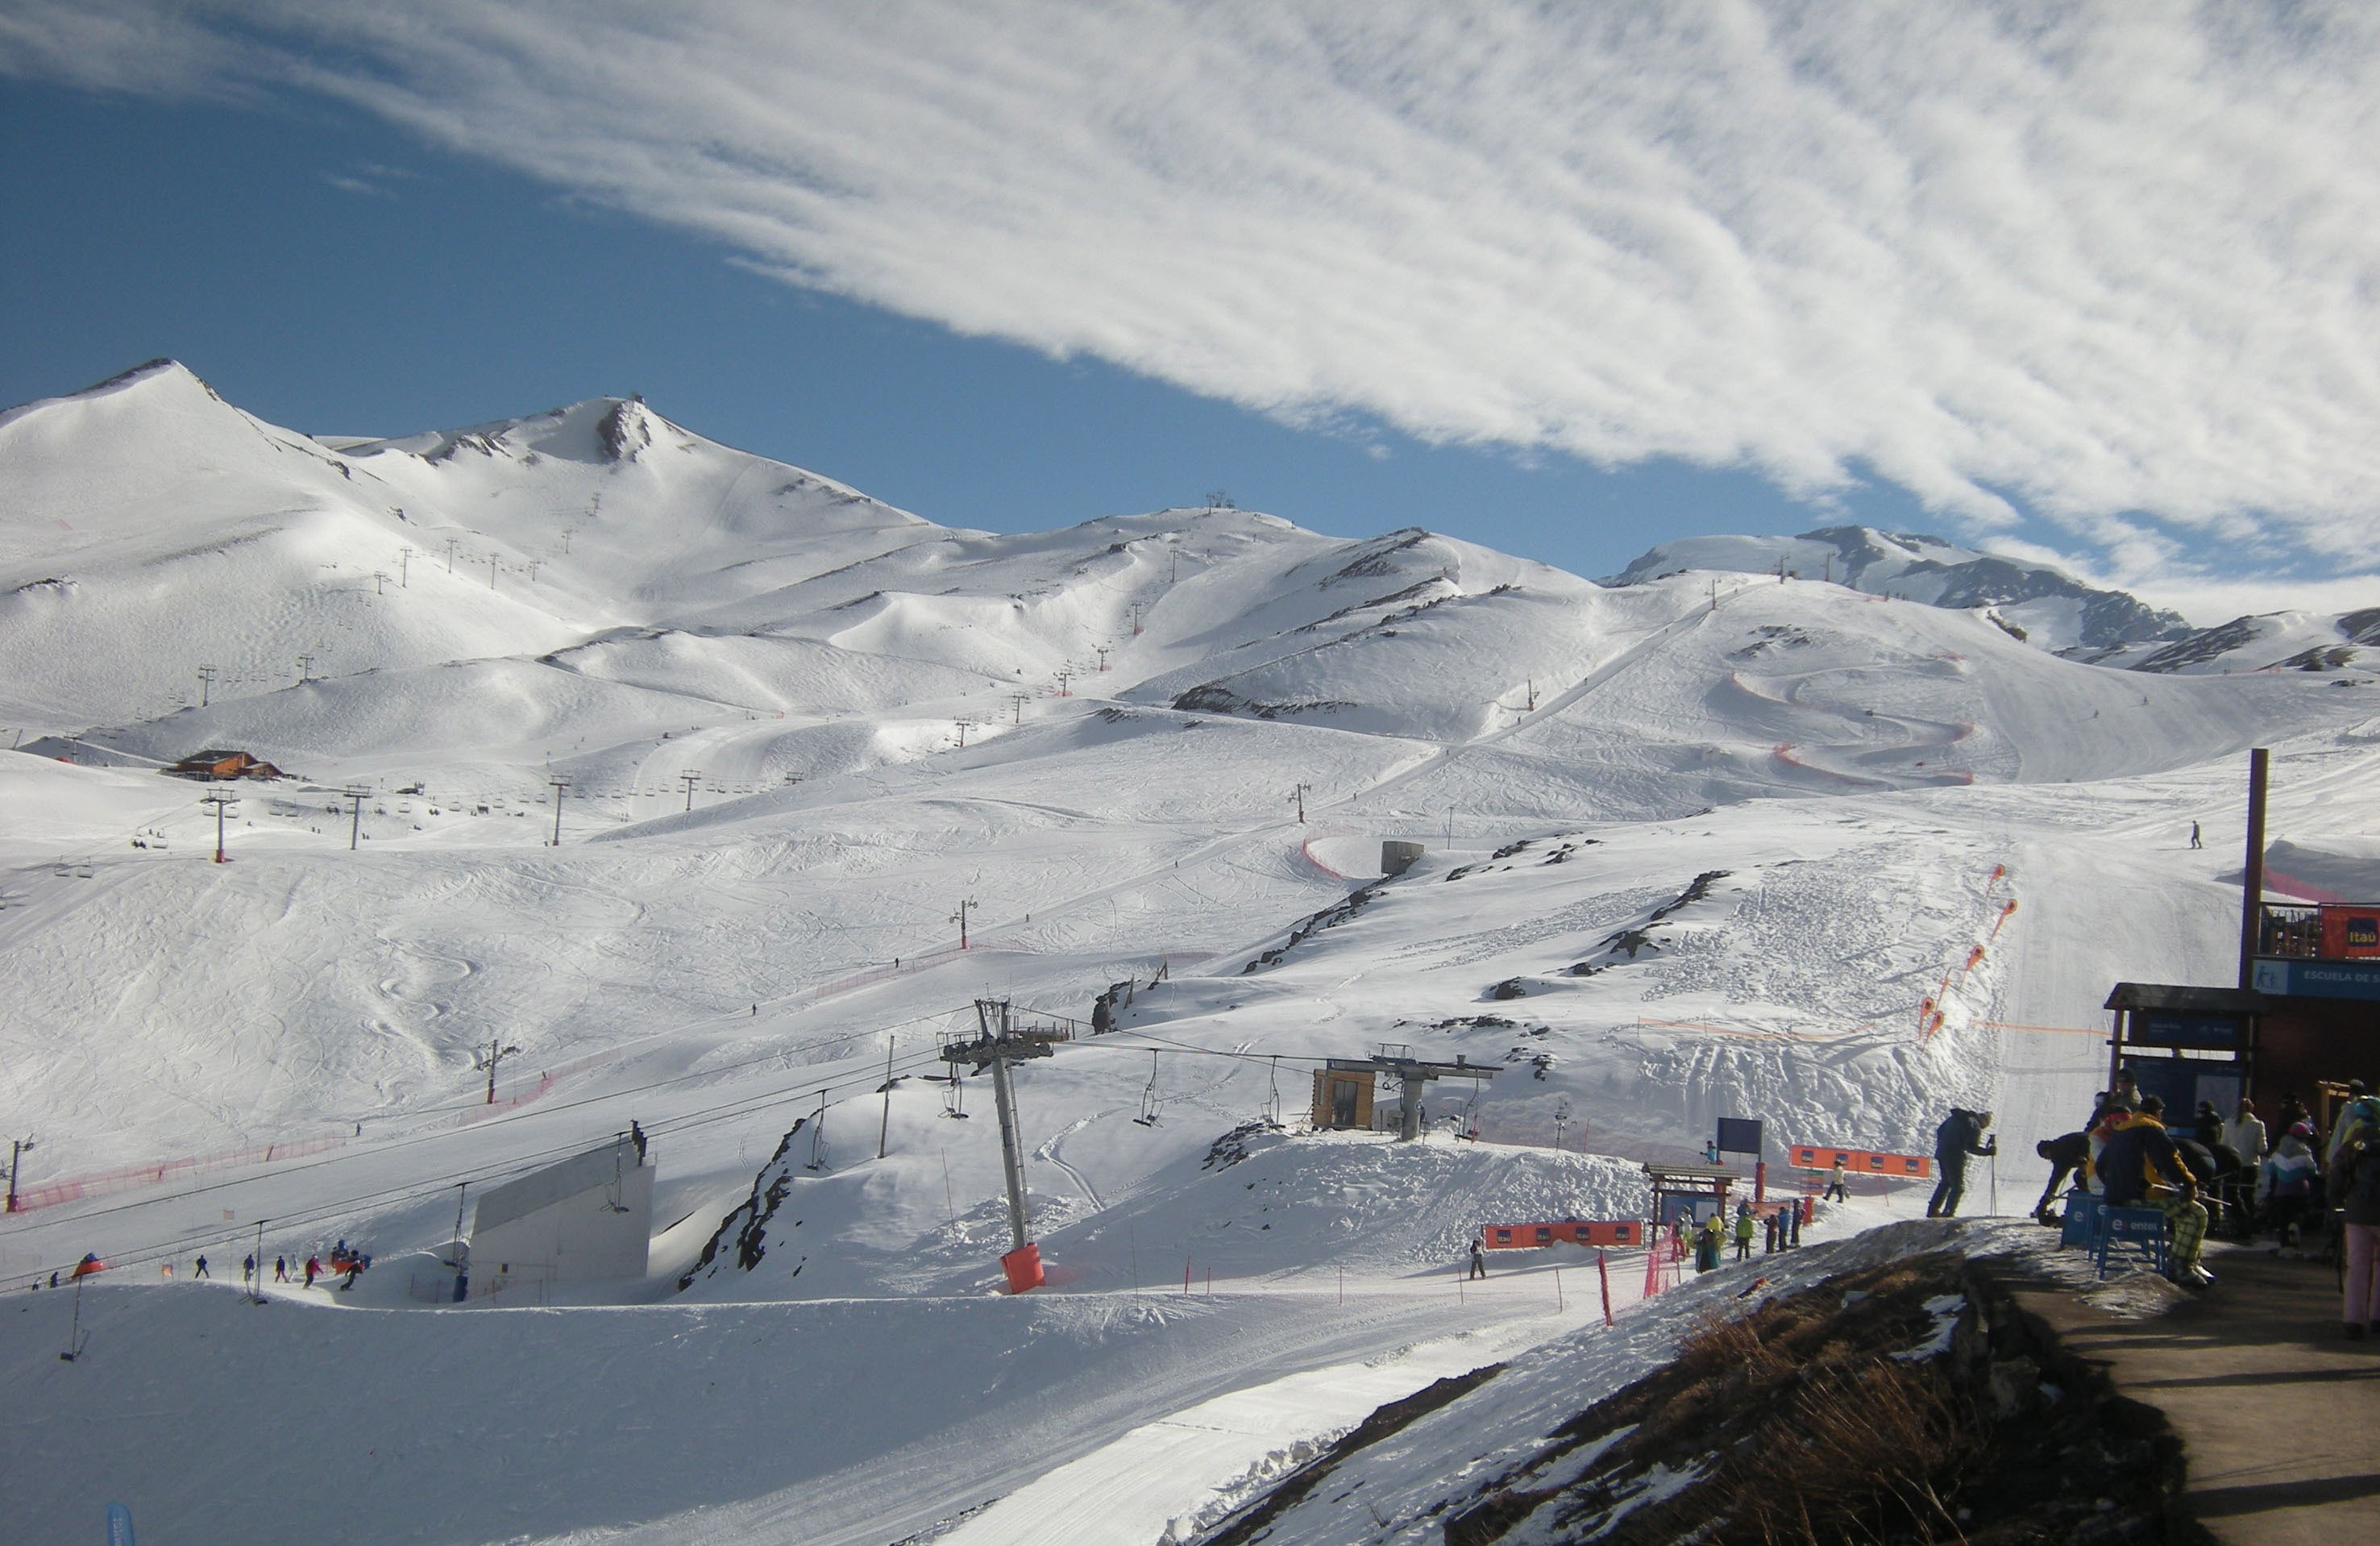
mountain, snow, winter, mountain range, slope, weather, skiing, season, sports equipment, winter sport, resort, alps, ski, ski resort, piste, winter sports, nordic skiing, ski equipment, ski piste, mountainous landforms, geological phenomenon